Diane Erpelding

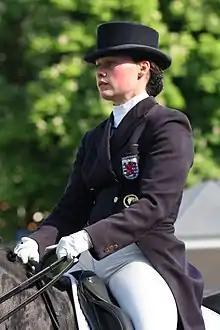
Diane Erpelding (2013)

Diane Erpelding (born 14 March 1982) is a Luxembourgish dressage rider. Representing Luxembourg, she competed at the 2014 World Equestrian Games and at two European Dressage Championships (in 2013 and 2015).